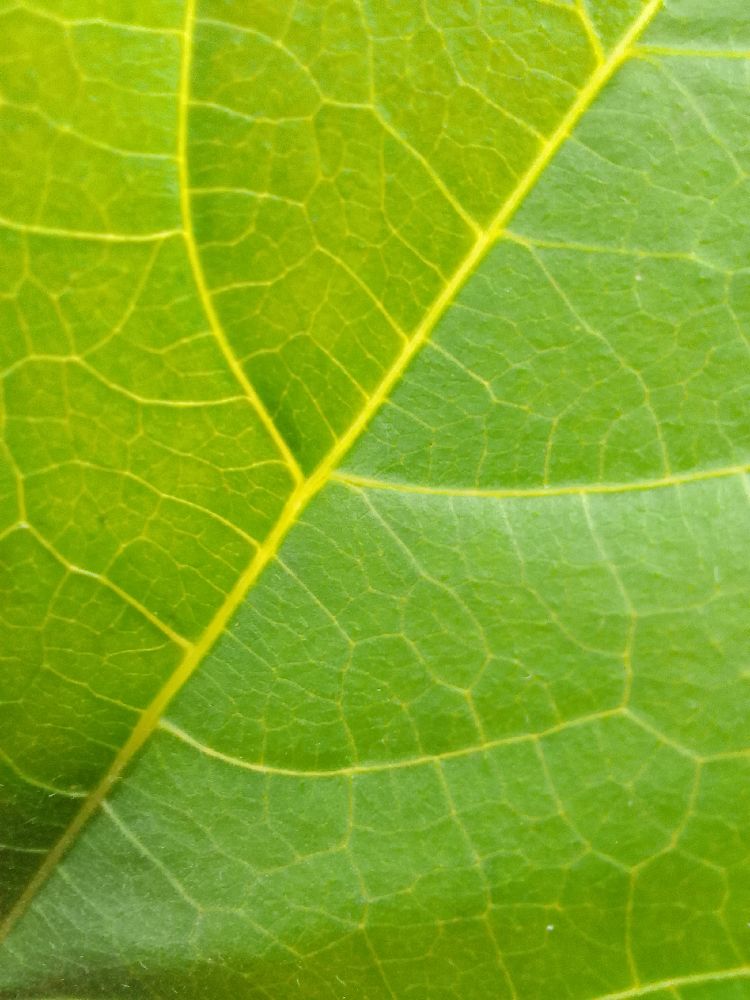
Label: healthy